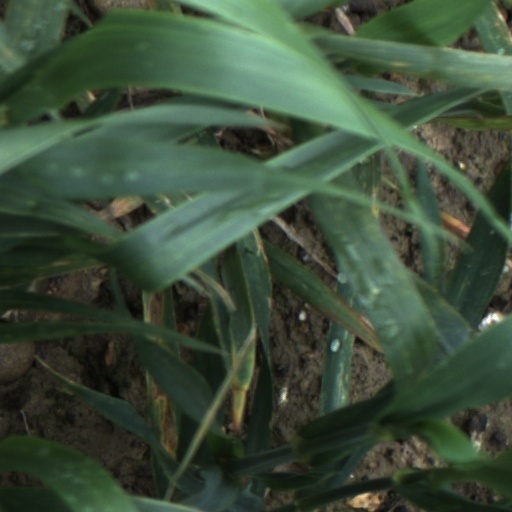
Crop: wheat